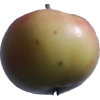
Label: Apple 11